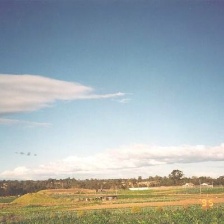
Cloud type: Stratocumulus